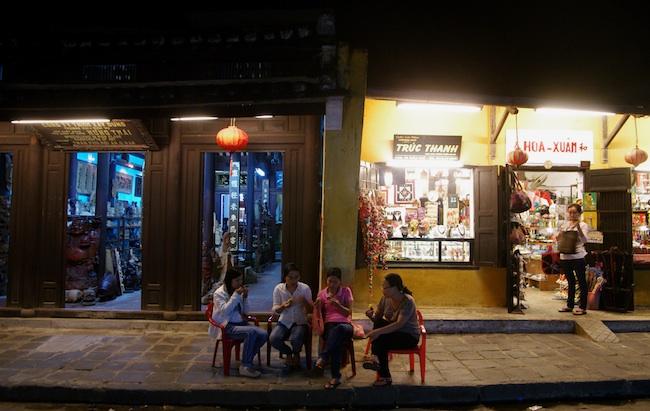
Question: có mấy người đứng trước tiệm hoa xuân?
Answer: có một người